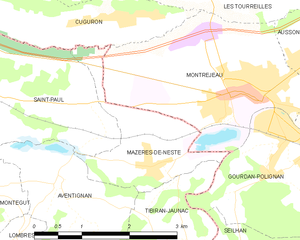
Carte des communes françaises
Mazères-de-Neste est une commune française située dans le département des Hautes-Pyrénées, en région Occitanie.